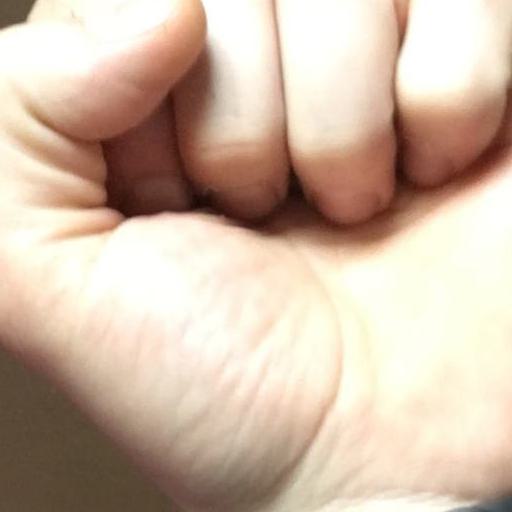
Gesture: fist